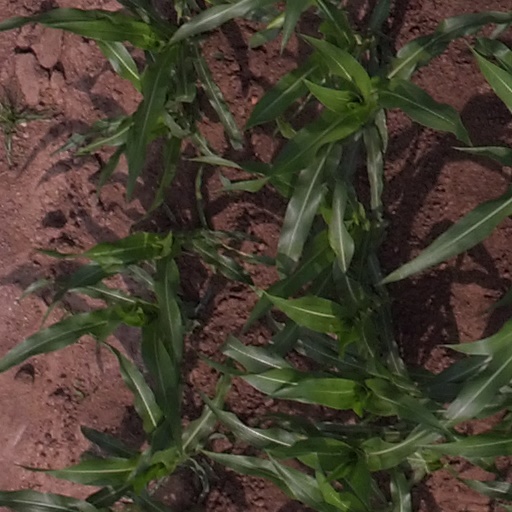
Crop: maize; corn